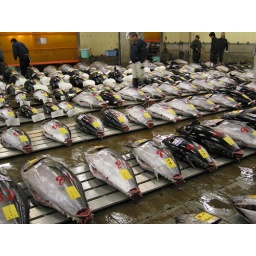
Fresh tuna lined up for the 4:30 auction at the biggest fish market in the world